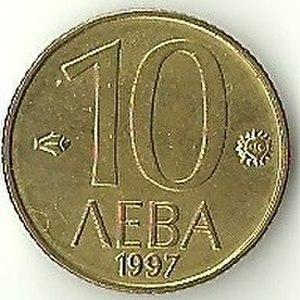
Les pièces de monnaie bulgares sont une des représentations physiques, avec les billets de banque, de la monnaie de la Bulgarie.